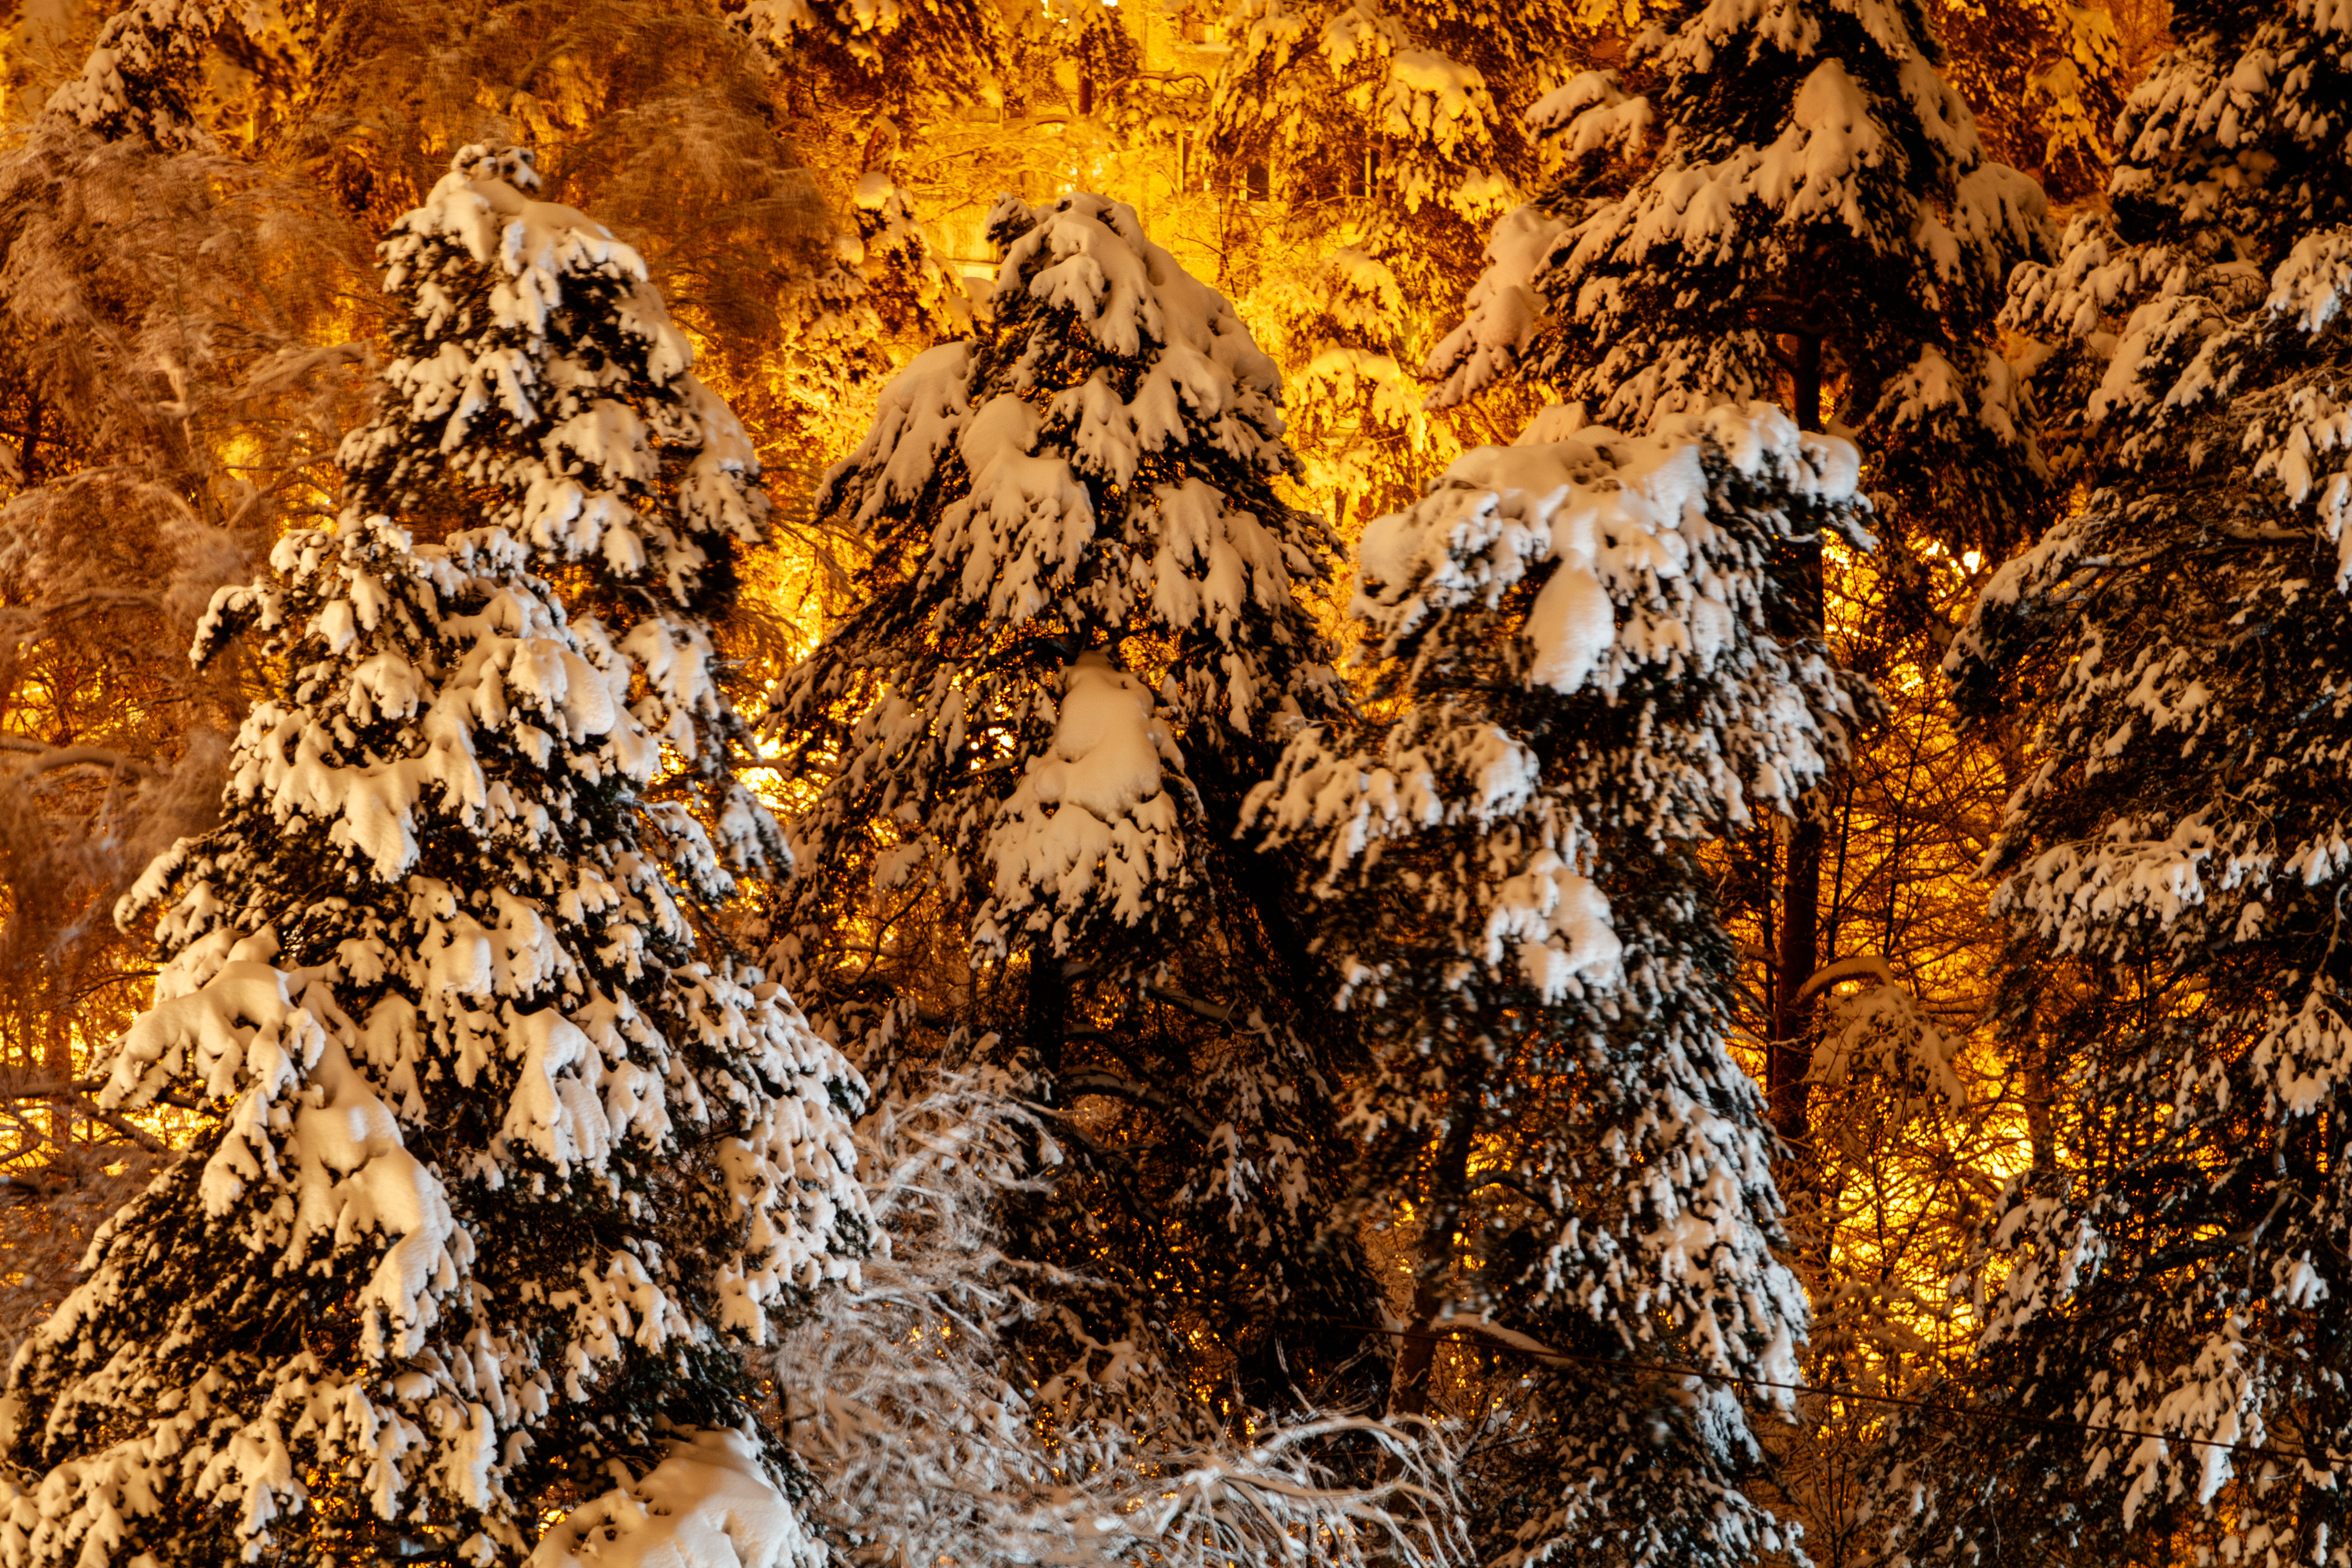
winter, snow, frost, cold, city, trees, branches, outdoors, white, wintry, snowfall, mysterious, nature, landscape, calm, scenic, freezing, twig, conifer, pine family, larch, fir, evergreen, pine, cypress family